Badhal

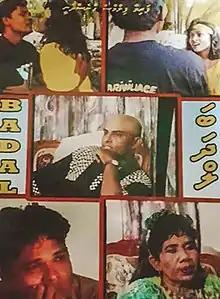
Official film poster

Badhal is a 1996 Maldivian comedy drama film directed by Hamid Ali. Produced by Hussain Rasheed under Farivaa Films, the film stars Hamid Ali, Hussain Sobah, Niuma Mohamed and Waleedha Waleed in pivotal roles. The film was released on 9 October 1996.